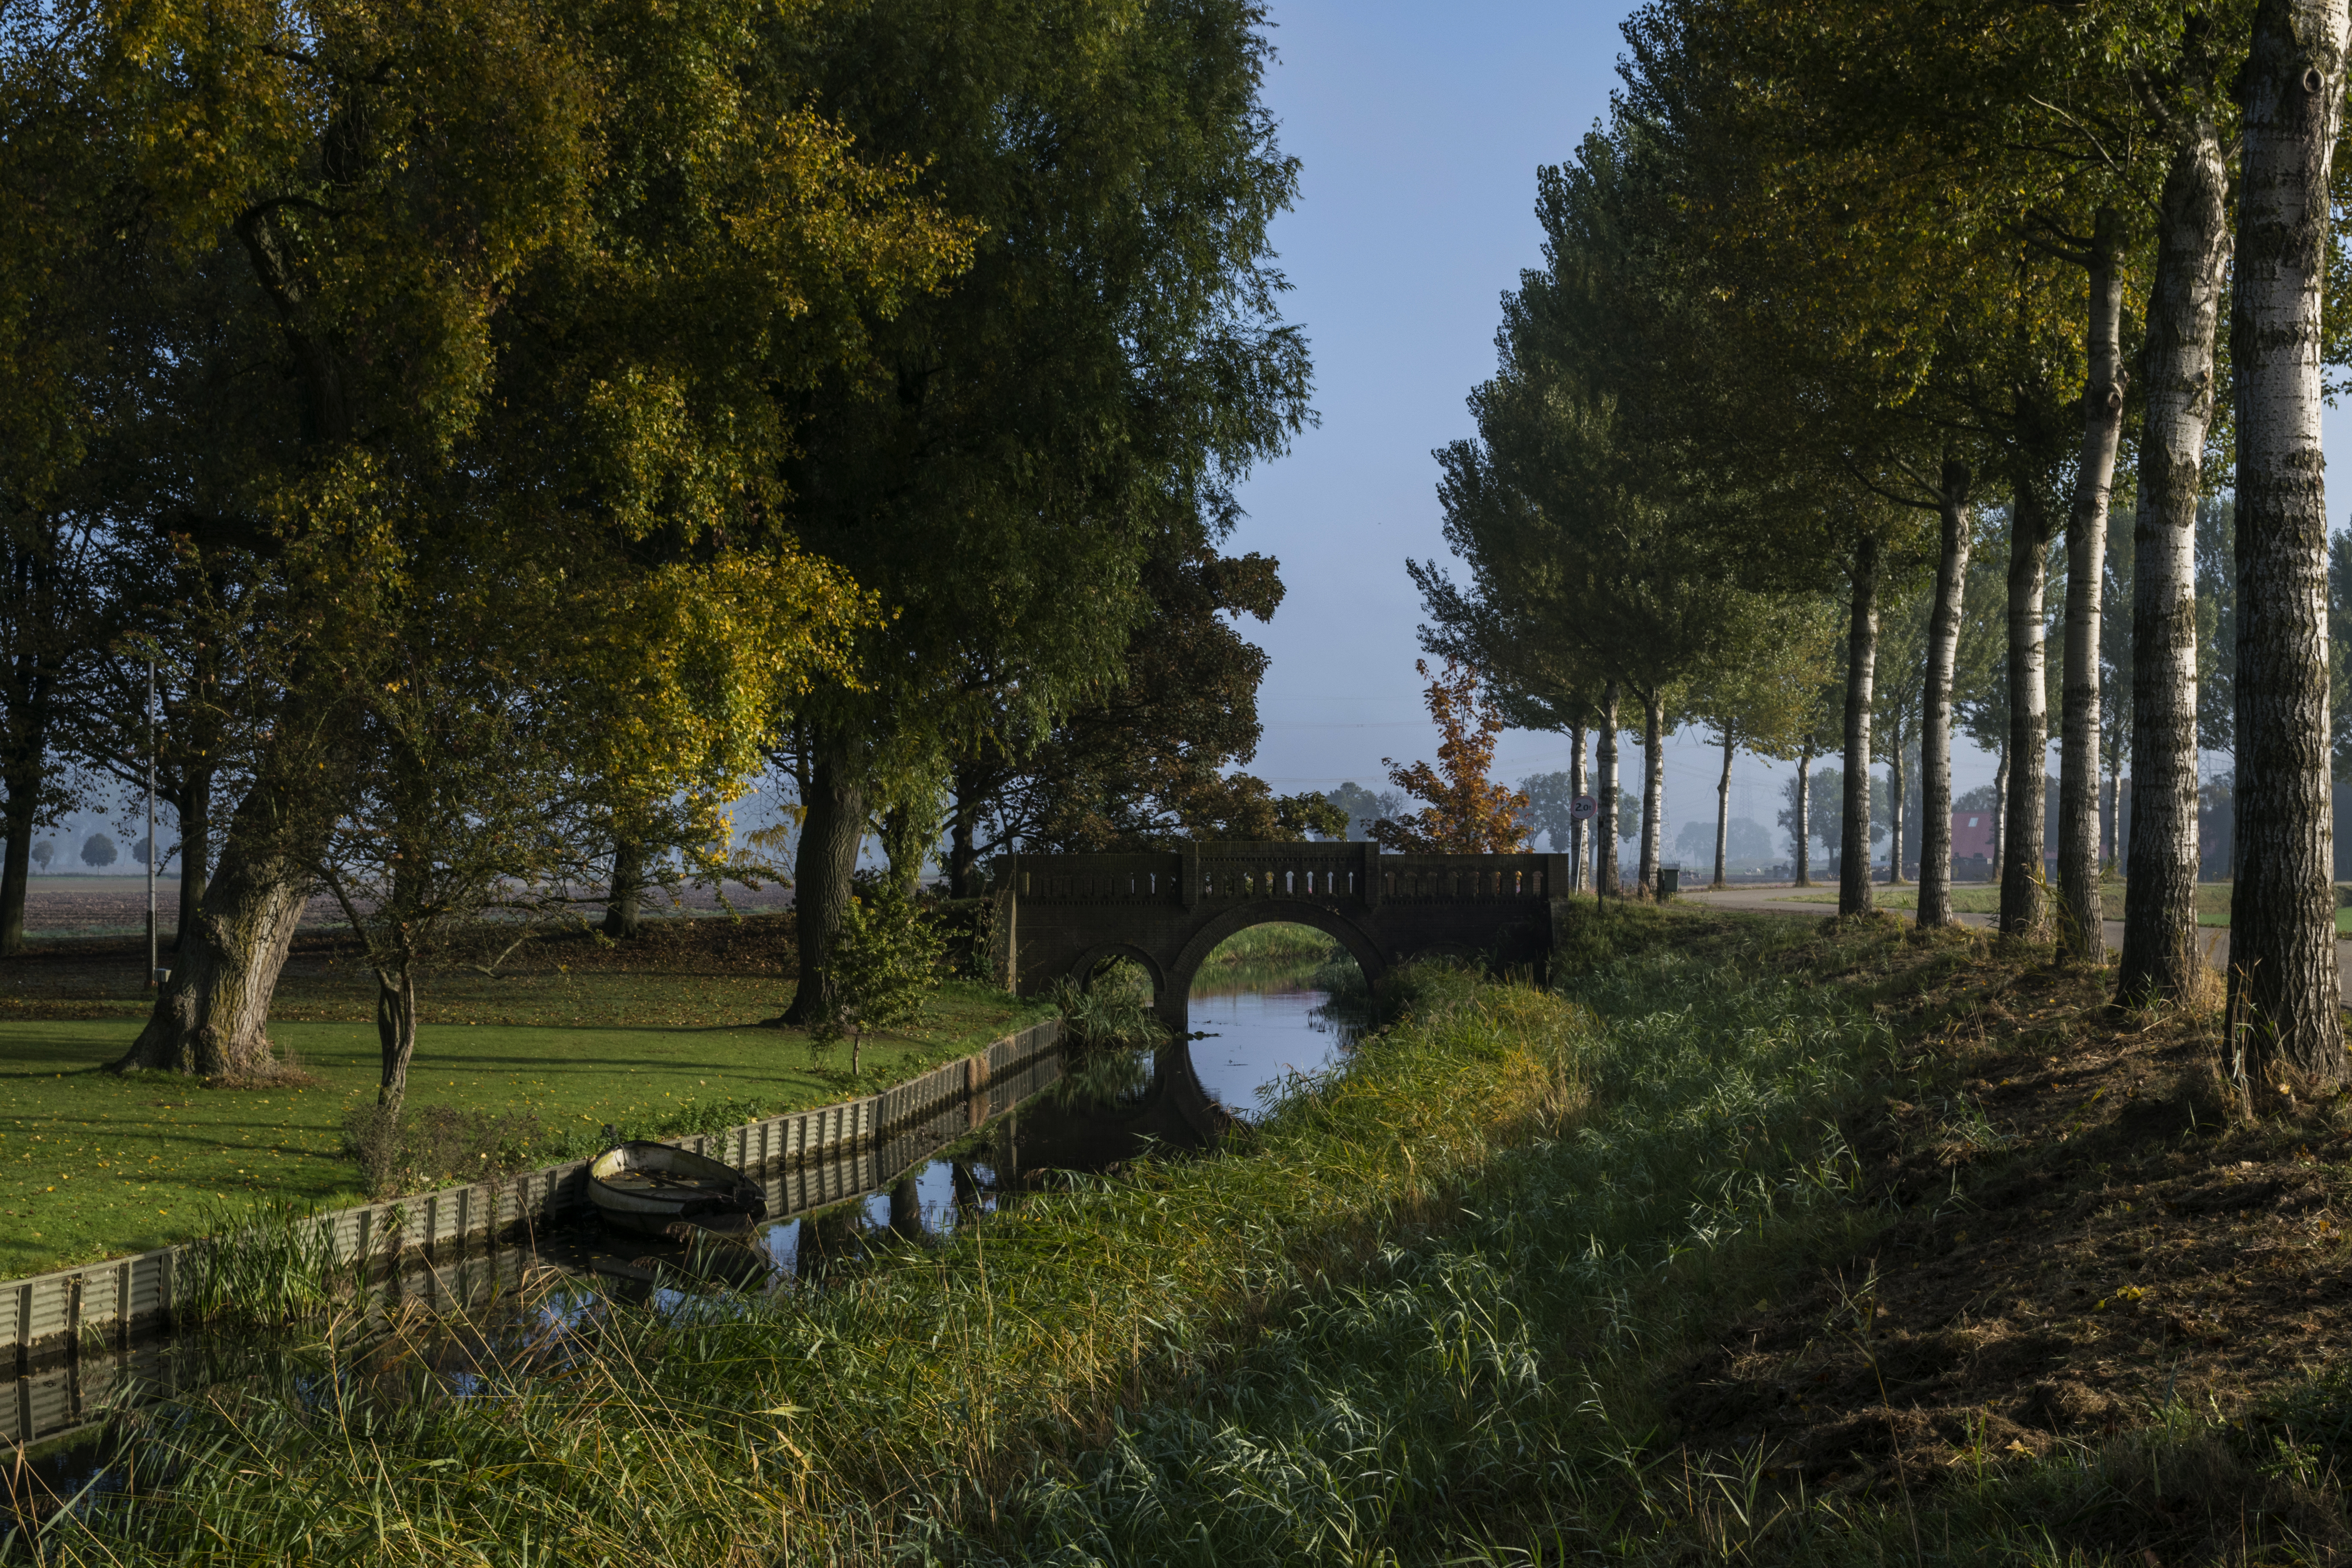
landscape, tree, nature, forest, outdoor, meadow, sunlight, morning, leaf, river, autumn, park, nikon, waterway, nederland, netherlands, outdoorphotography, wetland, woodland, habitat, ecosystem, paulvandevelde, pdvandevelde, padagudaloma, natuurfotografie, naturephotographer, landschapsfotografie, dordrecht, biesbosch, nederlandinfotos, rural area, woody plant